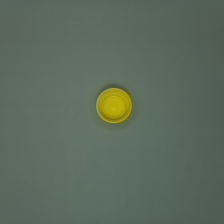
Color: yellow/gold
Cap type: standard cap